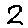
Label: 2